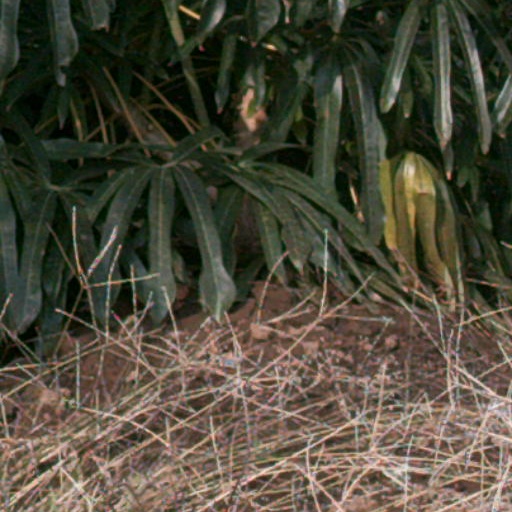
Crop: cassava